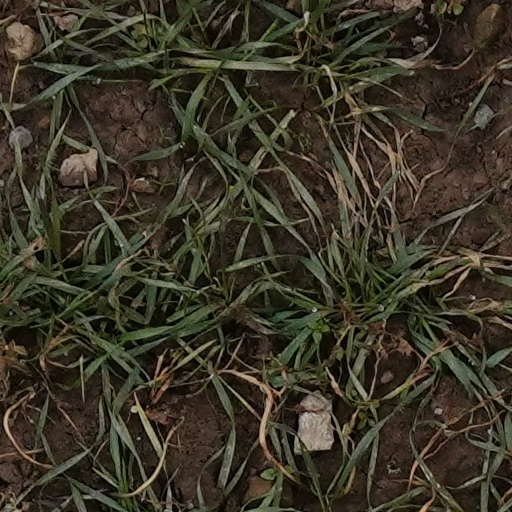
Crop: wheat